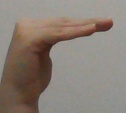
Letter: haa